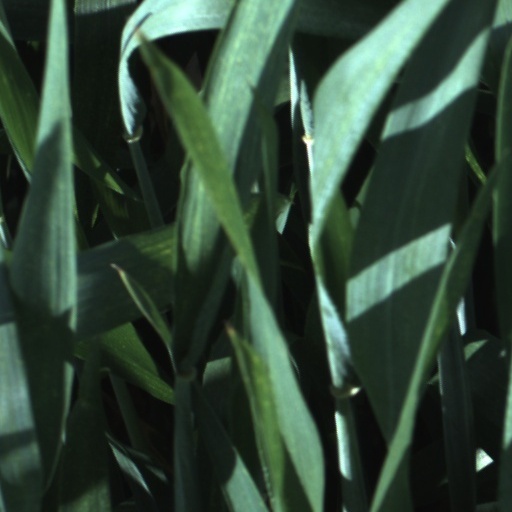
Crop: wheat